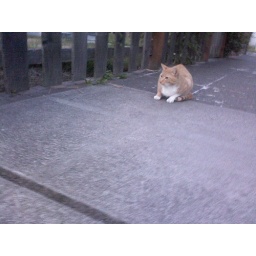
Having a tense faceoff with the cat in the next picture. #13 of 20 cats spotted this night.